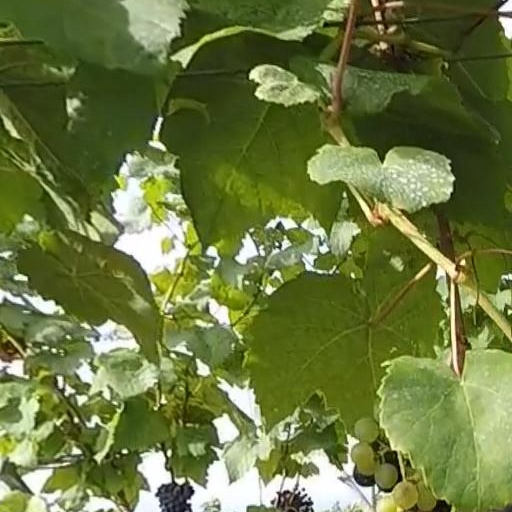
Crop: grape